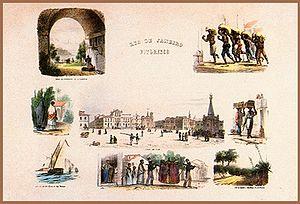
Arco da fortaleza de São Clemente, Largo do Paço, chromolithographie de Louis-Auguste Moreaux et Louis Buvelot. Provient de leur album Rio de Janeiro pitoresco, publié en 1842.
Louis-Auguste Moreaux, né à Rocroi le 7 mars 1817 et mort à Rio de Janeiro le 30 octobre 1877, est un artiste peintre franco-brésilien.